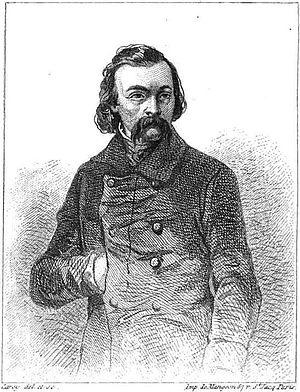
Portrait gravé de Victor Considerant.
La Réunion est une éphémère communauté fouriériste ou phalanstère fondée au Texas en 1855 par Victor Considerant et qui disparaît cinq ans plus tard.
Victor Prosper Considerant, né le 12 octobre 1808 à Salins-les-Bains et mort le 27 décembre 1893 à Paris 7ᵉ, est un philosophe et économiste polytechnicien français, adepte du fouriérisme.